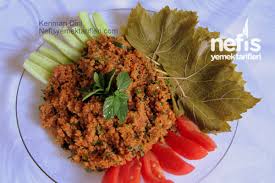
Yemek: kisir